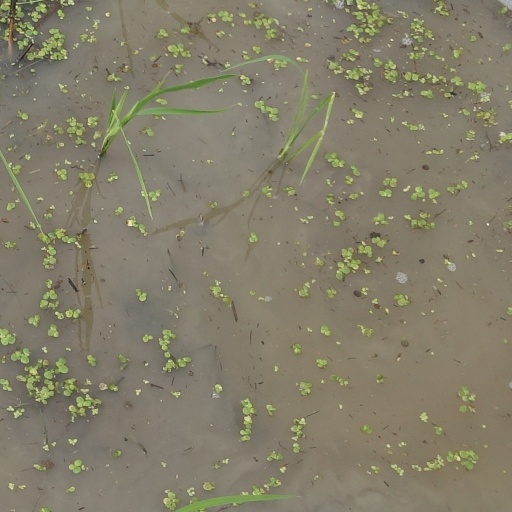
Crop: rice